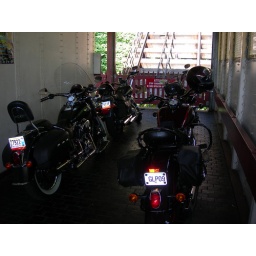
my bike is the closest the bikes are being taken up the steepest elevation plane in the country its in johnstown